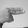
ASL letter: H